The Left-Handed Woman

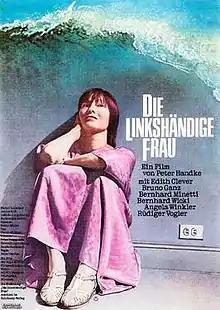
Film poster

The Left-Handed Woman is a 1977 West German drama film directed by Peter Handke. It was based on Handke's own novel. It was entered into the 1978 Cannes Film Festival.